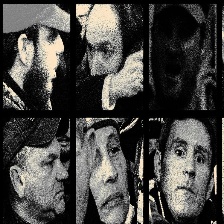
Species: LOONEY BIRDS
Scientific name: LUNATICUS AMERICONIS